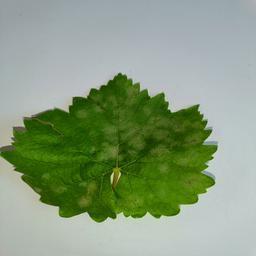
Label: Powdery Mildew